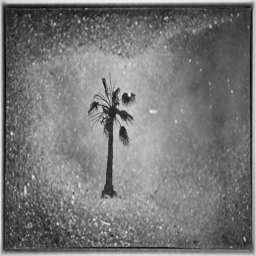
reflection of a palm tree in a puddle